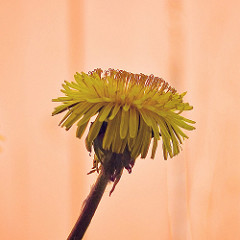
Flower: dandelion